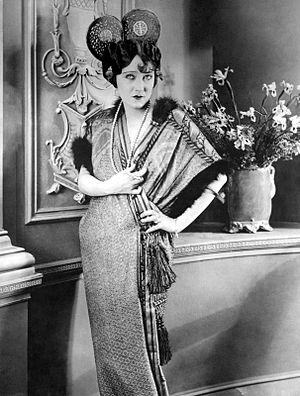
Pour le meilleur et pour le pire est une comédie réalisée par Cecil B. DeMille sorti en 1919.